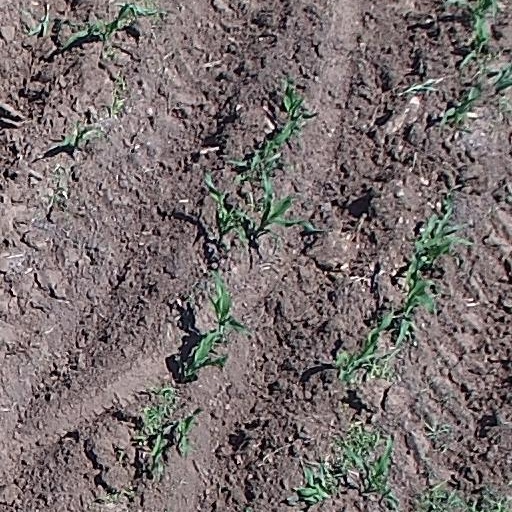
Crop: maize; corn